Under Armour

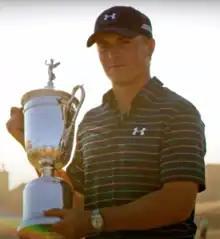
Jordan Spieth wearing Under Armour golf gear

Under Armour announced an addition to their ColdGear product line, called Infrared, that was released in 2013. This line claims to dissipate and re-circulate heat around the wearer's body using ceramic powder. This was purportedly designed so that the wearer's heat signature will not be picked up. Under Armour also had released a product with scent control technology in 2012 titled, "Under Armour Scent Control". This line claims to be designed so that the wearer's scent cannot be detected.